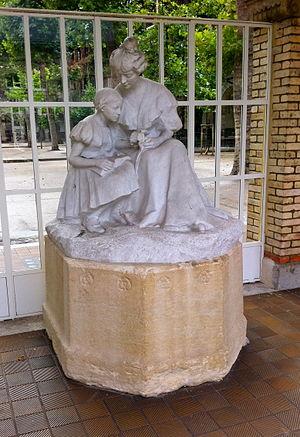
Statue La leçon d'histoire naturelle par Blanche Moria (début des années 1920)